Alag

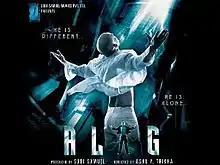
Theatrical release poster

Alag is a 2006 Indian Hindi-language science-fiction film directed by Ashu Trikha, starring Akshay Kapoor and Dia Mirza. The protagonist is a man with extraordinary supernatural powers and with no hair on his entire body. This film was made at a budget of ₹ 8 crore, but earned only ₹ 56 lakh, approximately one-sixteenth of its budget. Several critics noted similarities between the film and 1995 American film Powder.